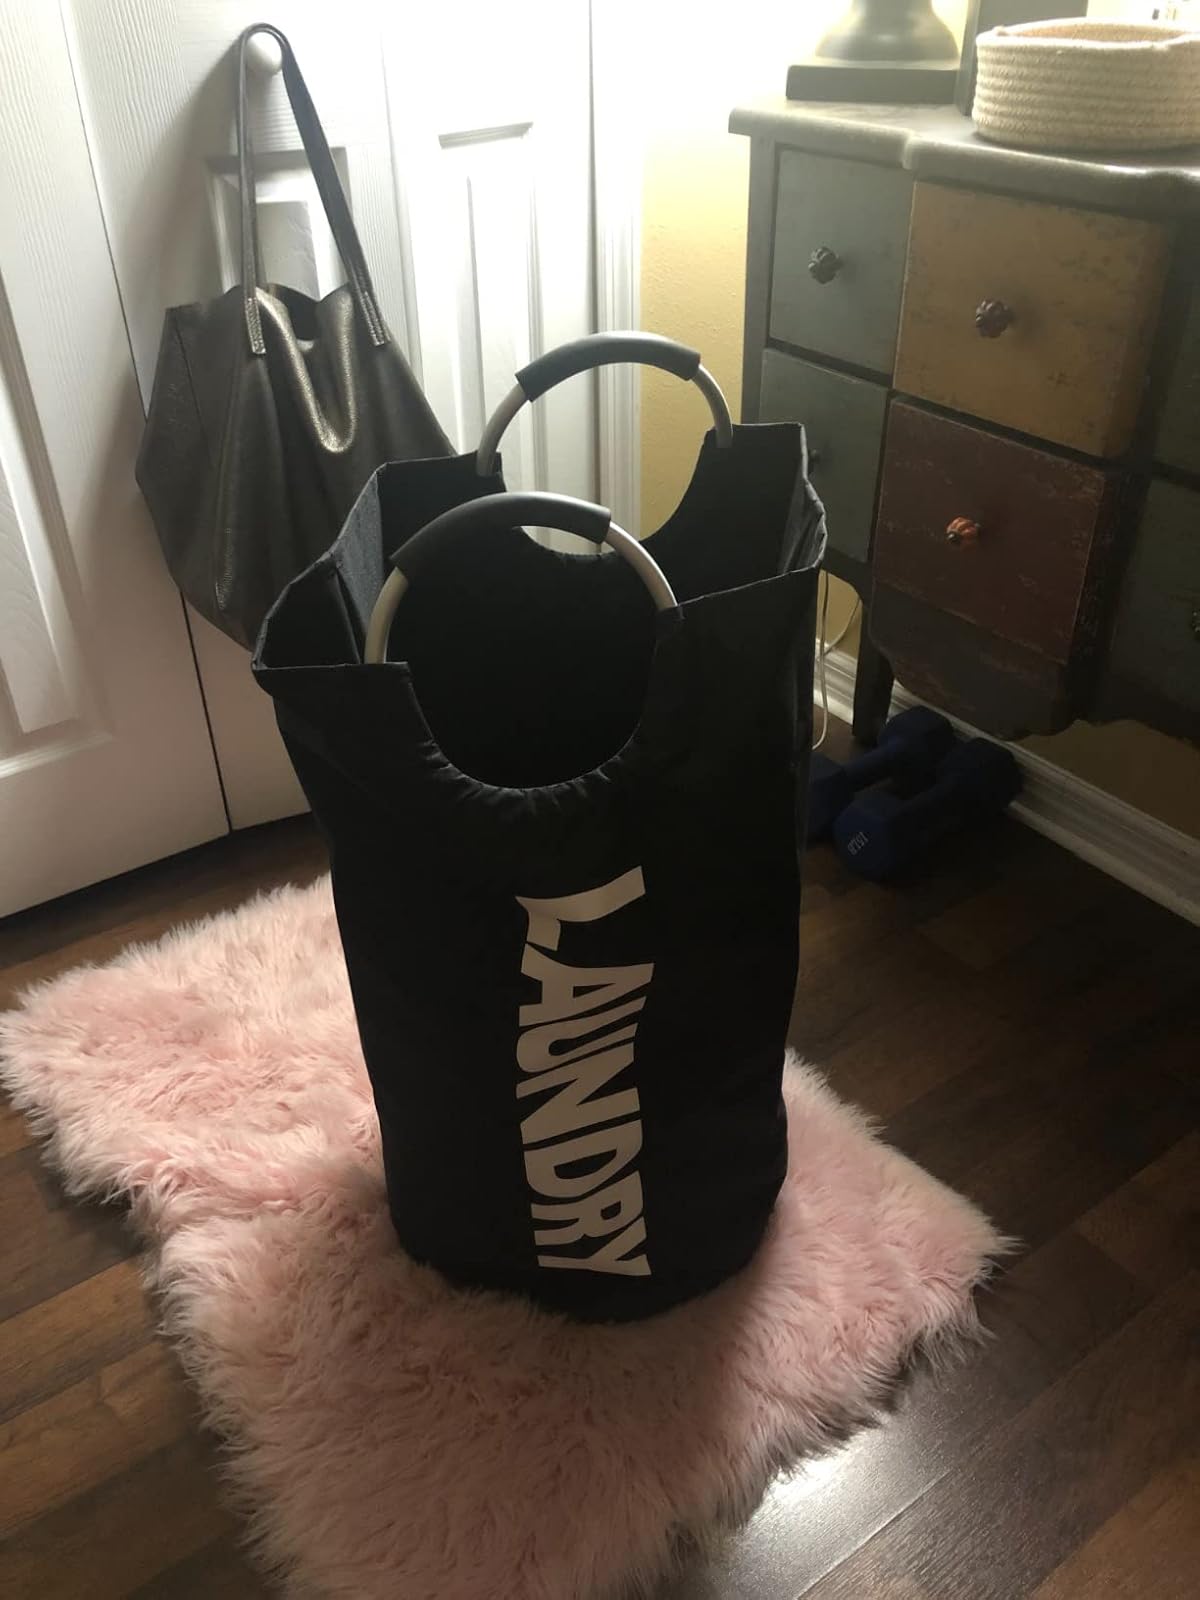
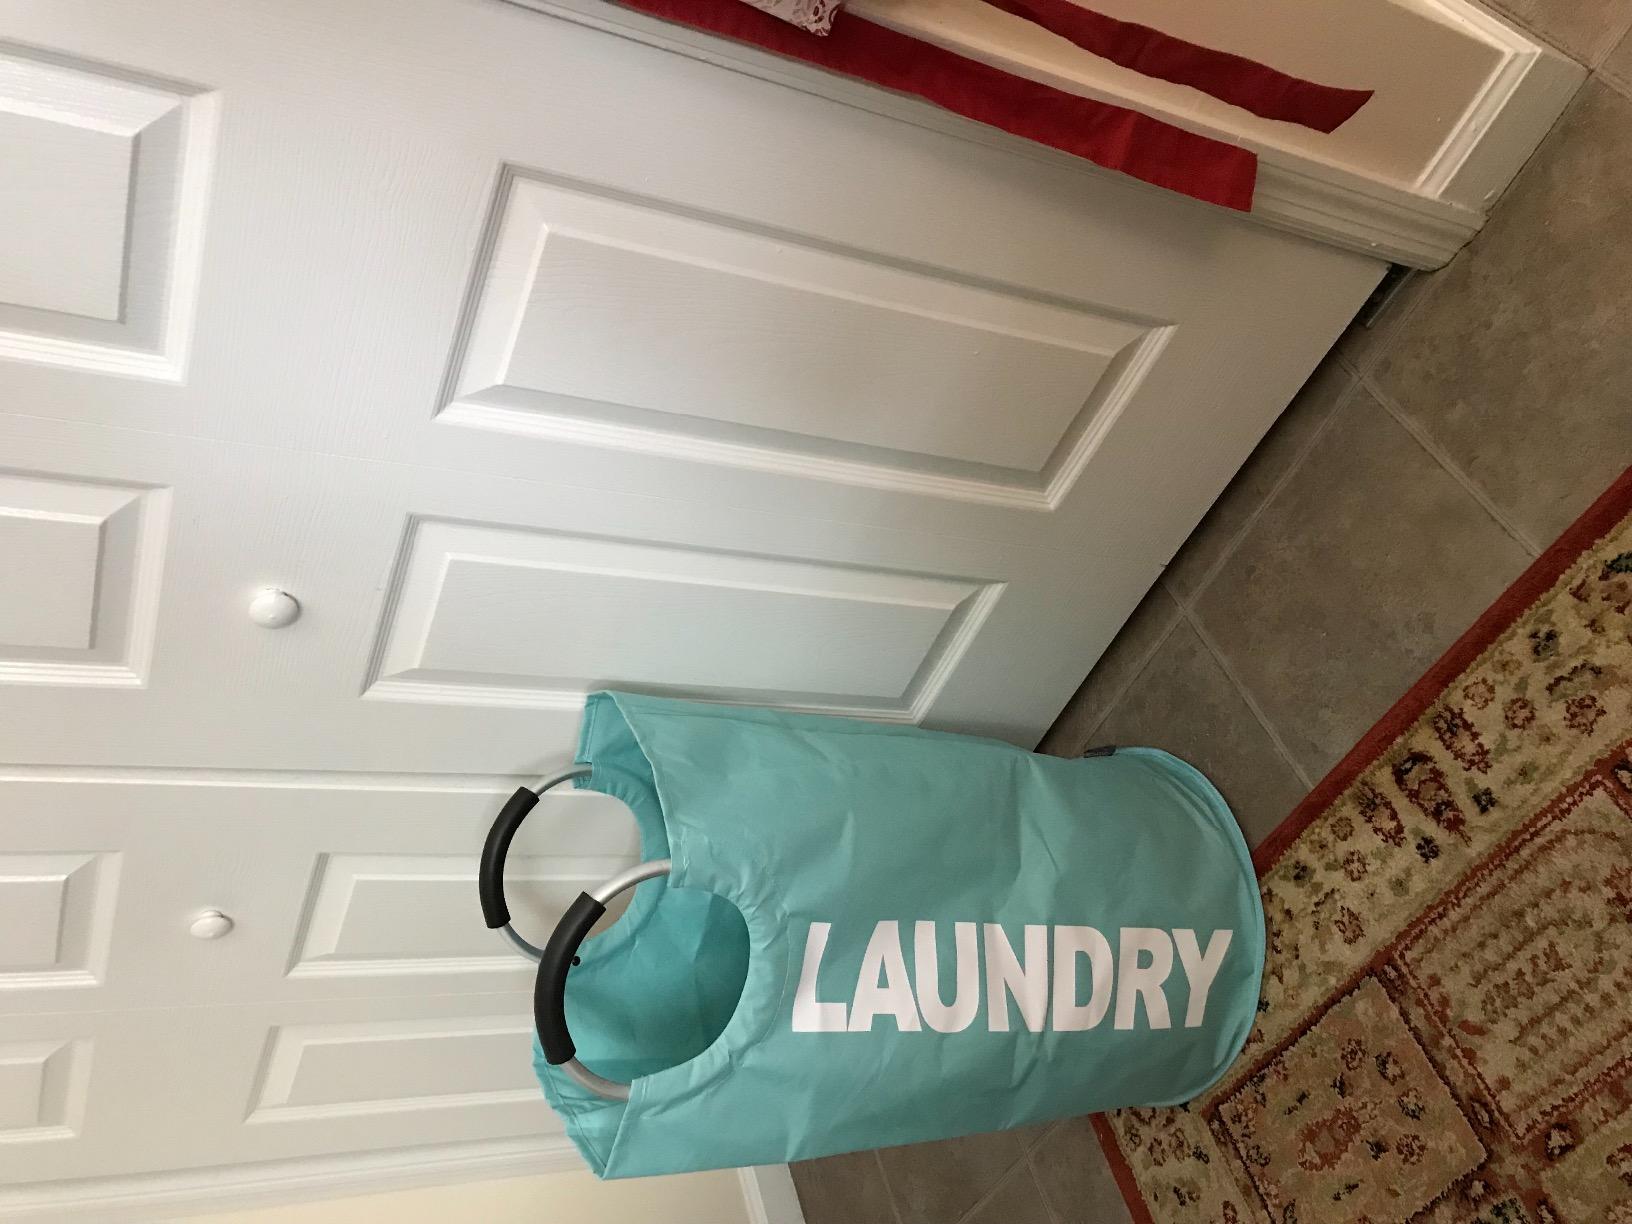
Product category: items_hamper
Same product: no